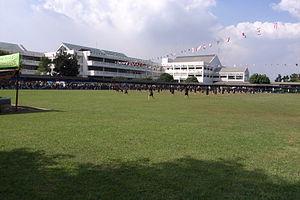
Pondok Aren est un kecamatan district de la kota de Tangerang du Sud dans la province indonésienne de Banten. En 2013 sa population était de 303 093 habitants.